Multipole density formalism

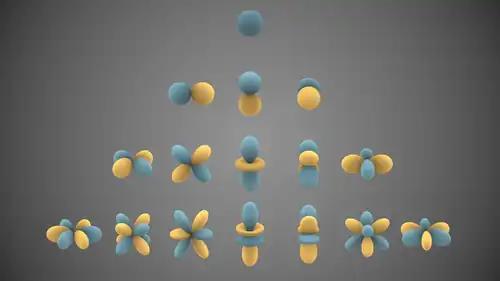
Visual representations of a few real spherical harmonics used in Multipole Density Formalism. The distance of the surface from the origin is proportional to the value for given angles, while the color denotes the sign (blue for positive, yellow for negative).

The Independent Atom Model (abbreviated to IAM), upon which the Multipole Model is based, is a method of charge density modelling. It relies on an assumption that electron distribution around the atom is isotropic, and that therefore charge density is dependent only on the distance from a nucleus. The choice of the radial function used to describe this electron density is arbitrary, granted that its value at the origin is finite. In practice either Gaussian- or Slater-type 1s-orbital functions are used.